Sirens of the Sea (film)

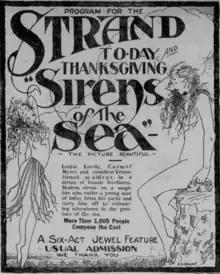
Advertisement by Nasheville's Strand Theater

Location scenes were shot at Santa Catalina Island, one of the Channel Islands of California.